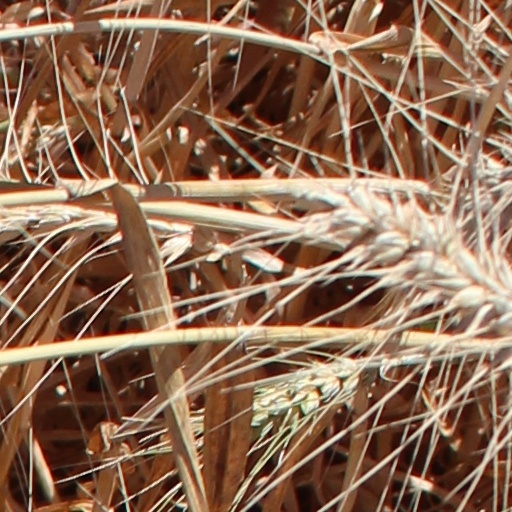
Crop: wheat